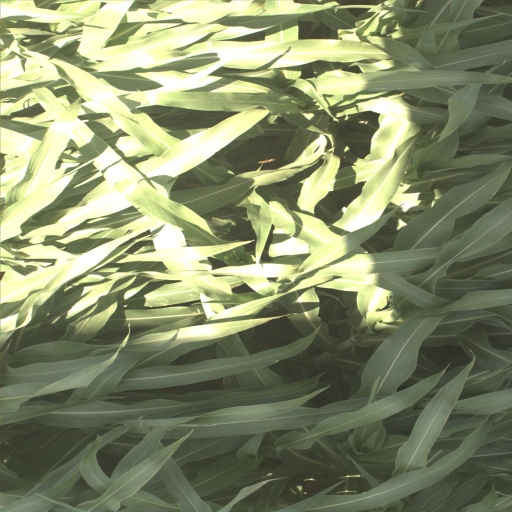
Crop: sorghum